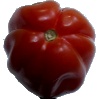
Label: Tomato Heart 1